Yana Romanova

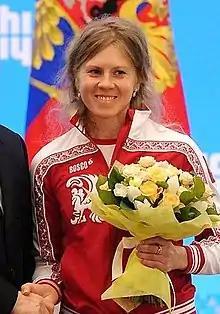
Romanova in 2014

Yana Sergeyevna Romanova (born 11 May 1983) is a retired Russian biathlete. She competed in various events at the 2010 and 2014 Winter Olympics and won a silver medal in the 4×6 km relay in 2014. Her medal was later annulled for doping violations.